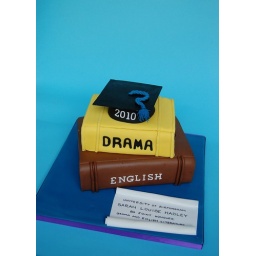
Two tiers of delicious cake covered in sugarpaste icing and decorated as books to celebrate your graduation